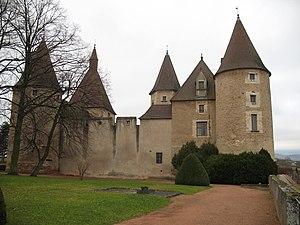
Château de Corcelles-en-Beaujolais dans le Rhône, côté est
Le château de Corcelles est une ancienne maison forte, du XIᵉ siècle, reconstruite au XVᵉ siècle et restaurée au XIXᵉ siècle, centre de la seigneurie de Corcelles, qui se dresse sur la commune de Corcelles-en-Beaujolais dans le département du Rhône en région Auvergne-Rhône-Alpes.